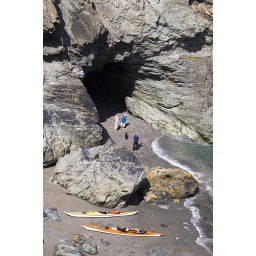
Merlin's Cave on the beach underneath the castle in Tintagel, North Cornwall